Kyrgyzstan at the 2010 Winter Olympics

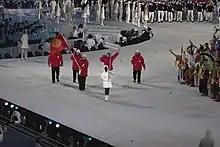
The athletes entering the stadium during the opening ceremonies.

Following the Dissolution of the Soviet Union in 1991, the National Olympic Committee of the Republic of Kyrgyzstan was recognized by the International Olympic Committee on 1 January 1993. Kyrgyzstan has participated in every Winter Olympics since the 1994 Lillehammer Games, and every Summer Olympics since the 1996 Atlanta Games. For the 2010 Vancouver Olympics, the Kyrgyzstani delegation consisted of two athletes, alpine skier Dmitry Trelevski and cross-country skier Olga Reshetkova. Trelevski was chosen as the flag bearer for both the opening ceremony and the closing ceremony.